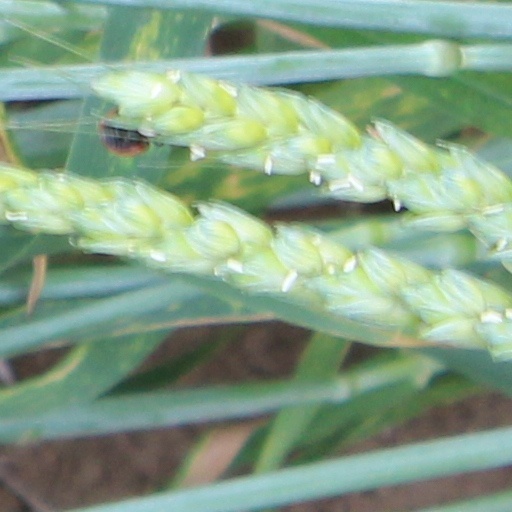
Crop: wheat